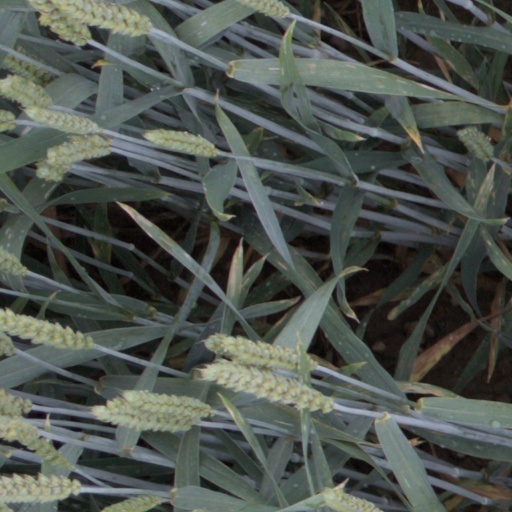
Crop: wheat